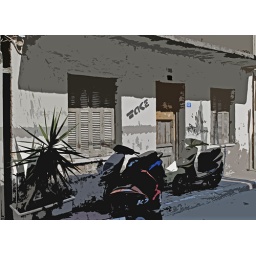
back street house in zante